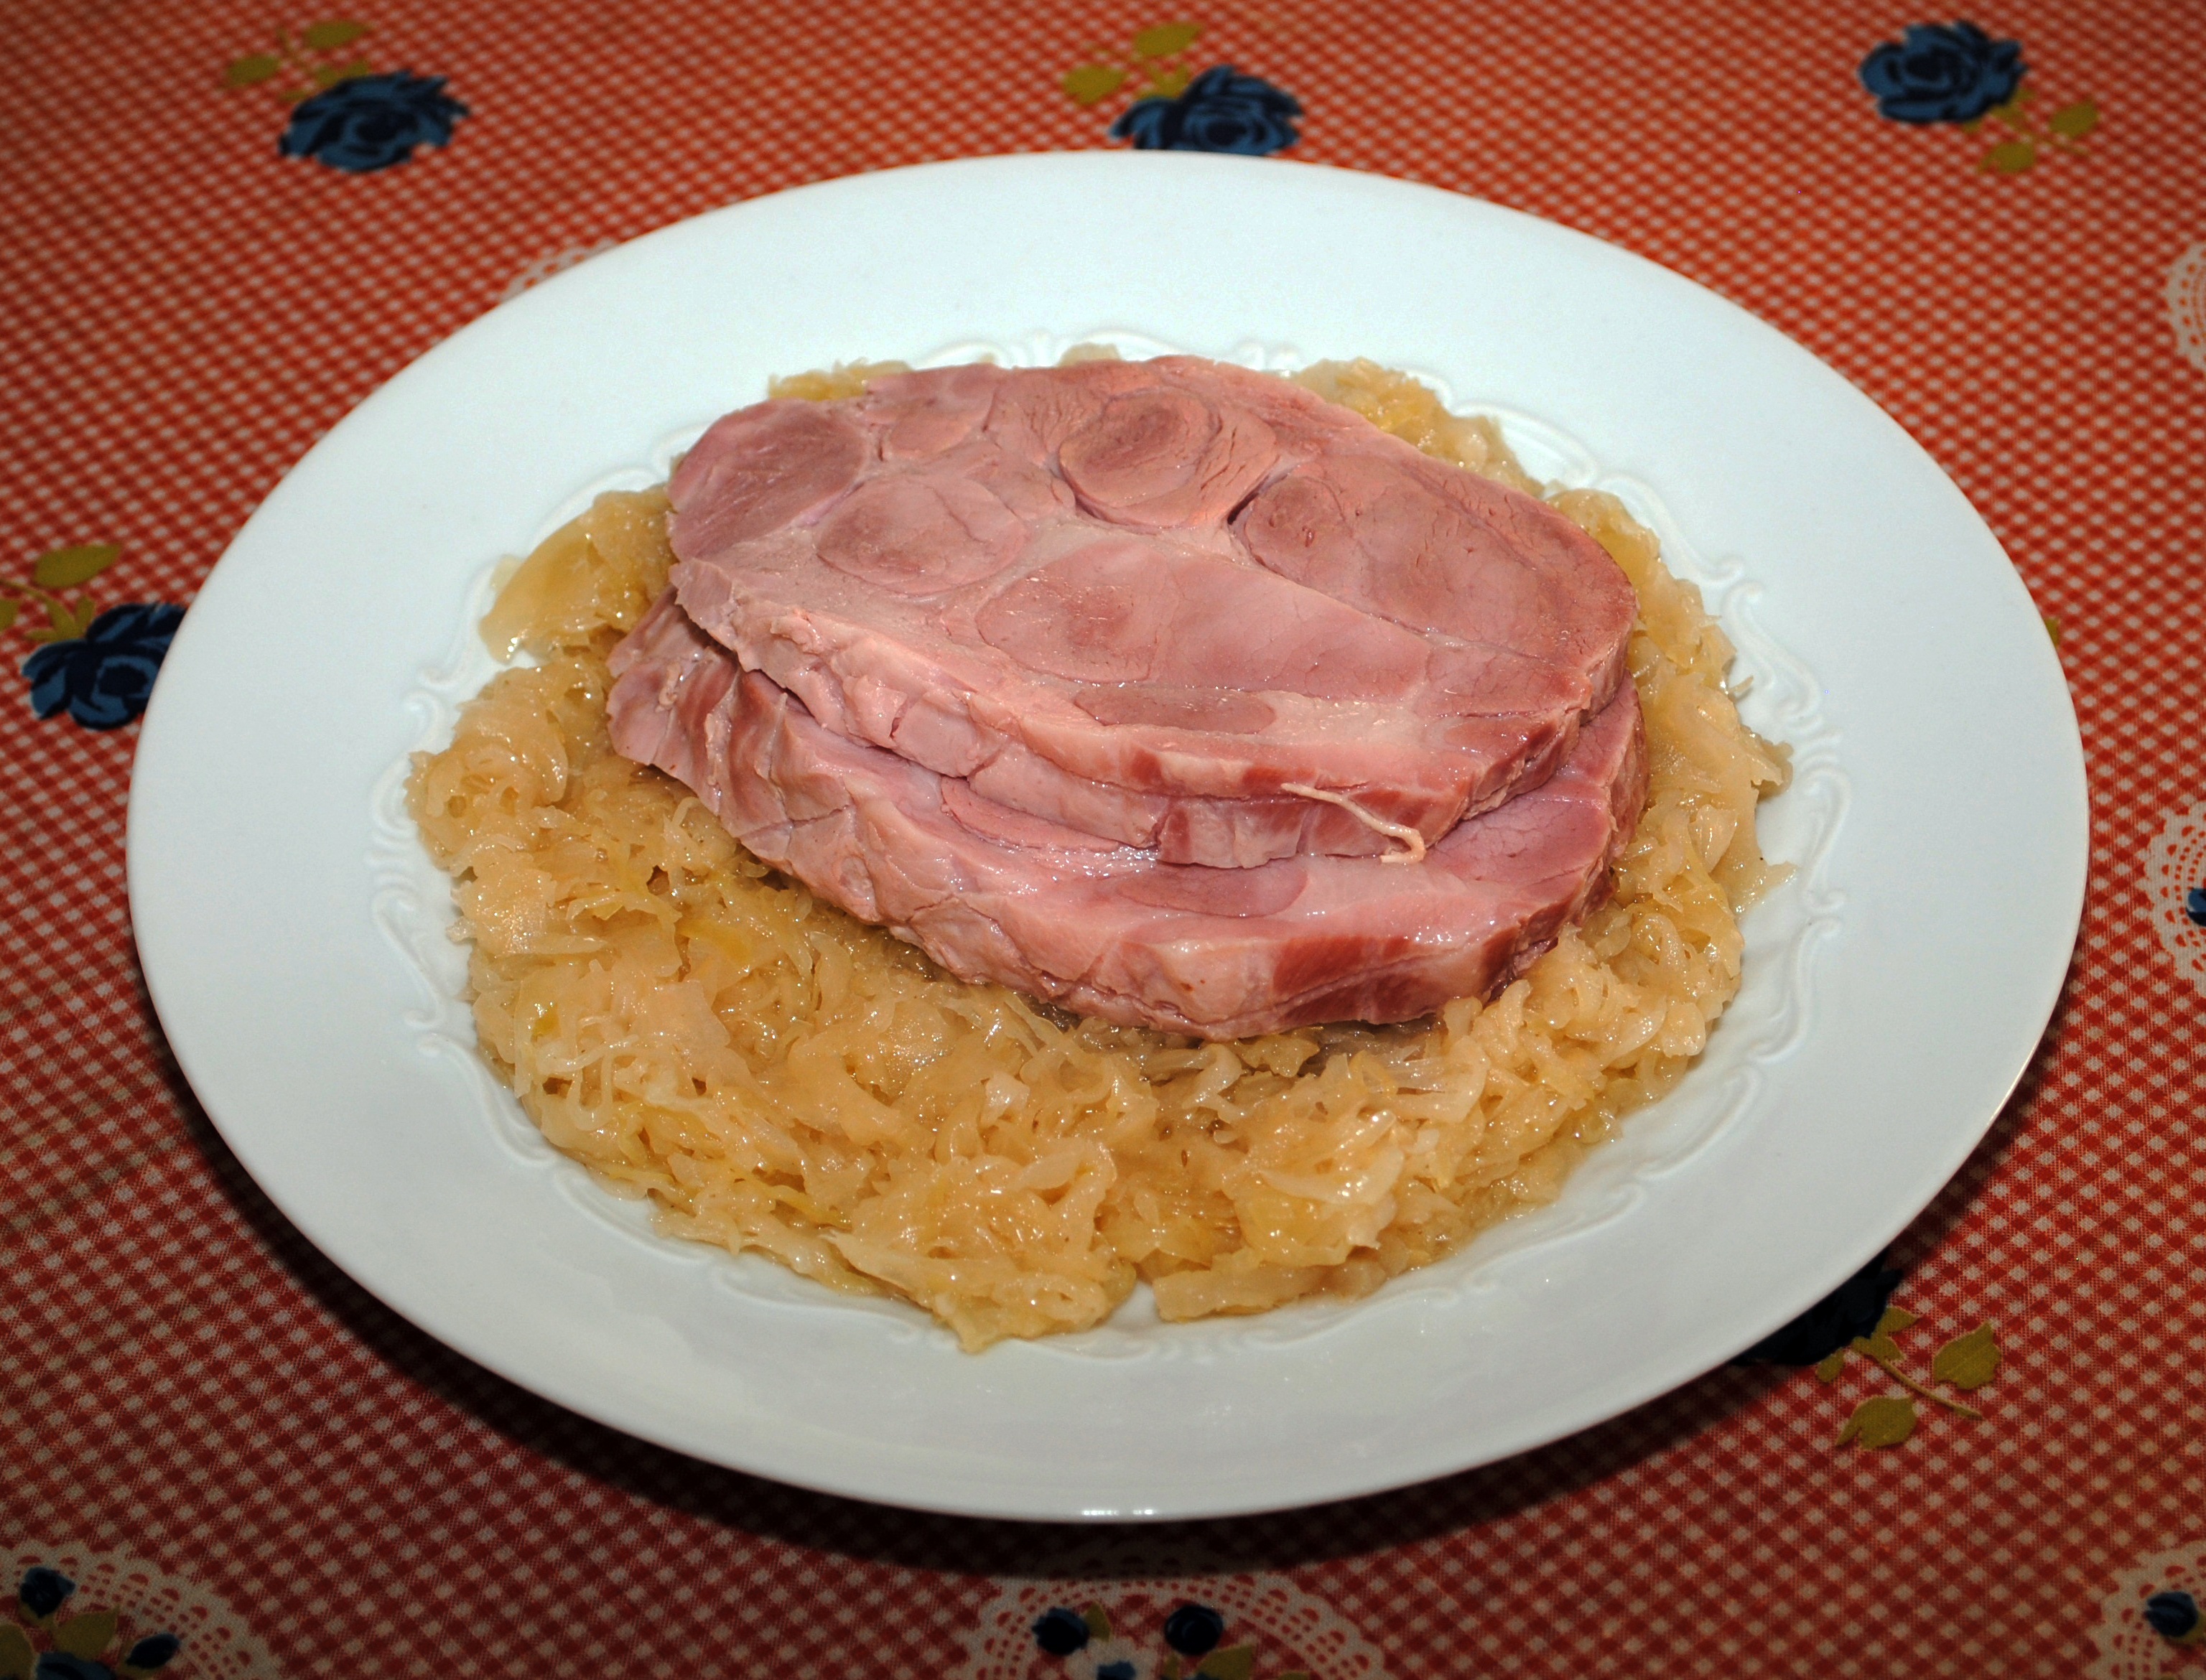
dish, meal, food, breakfast, eat, meat, lunch, cuisine, delicious, steak, main course, nutrition, tasty, court, substantial, kassel, sauerkraut, rippchen with herb, home cooked meals, roast beef, animal source foods, corned beef, kassler